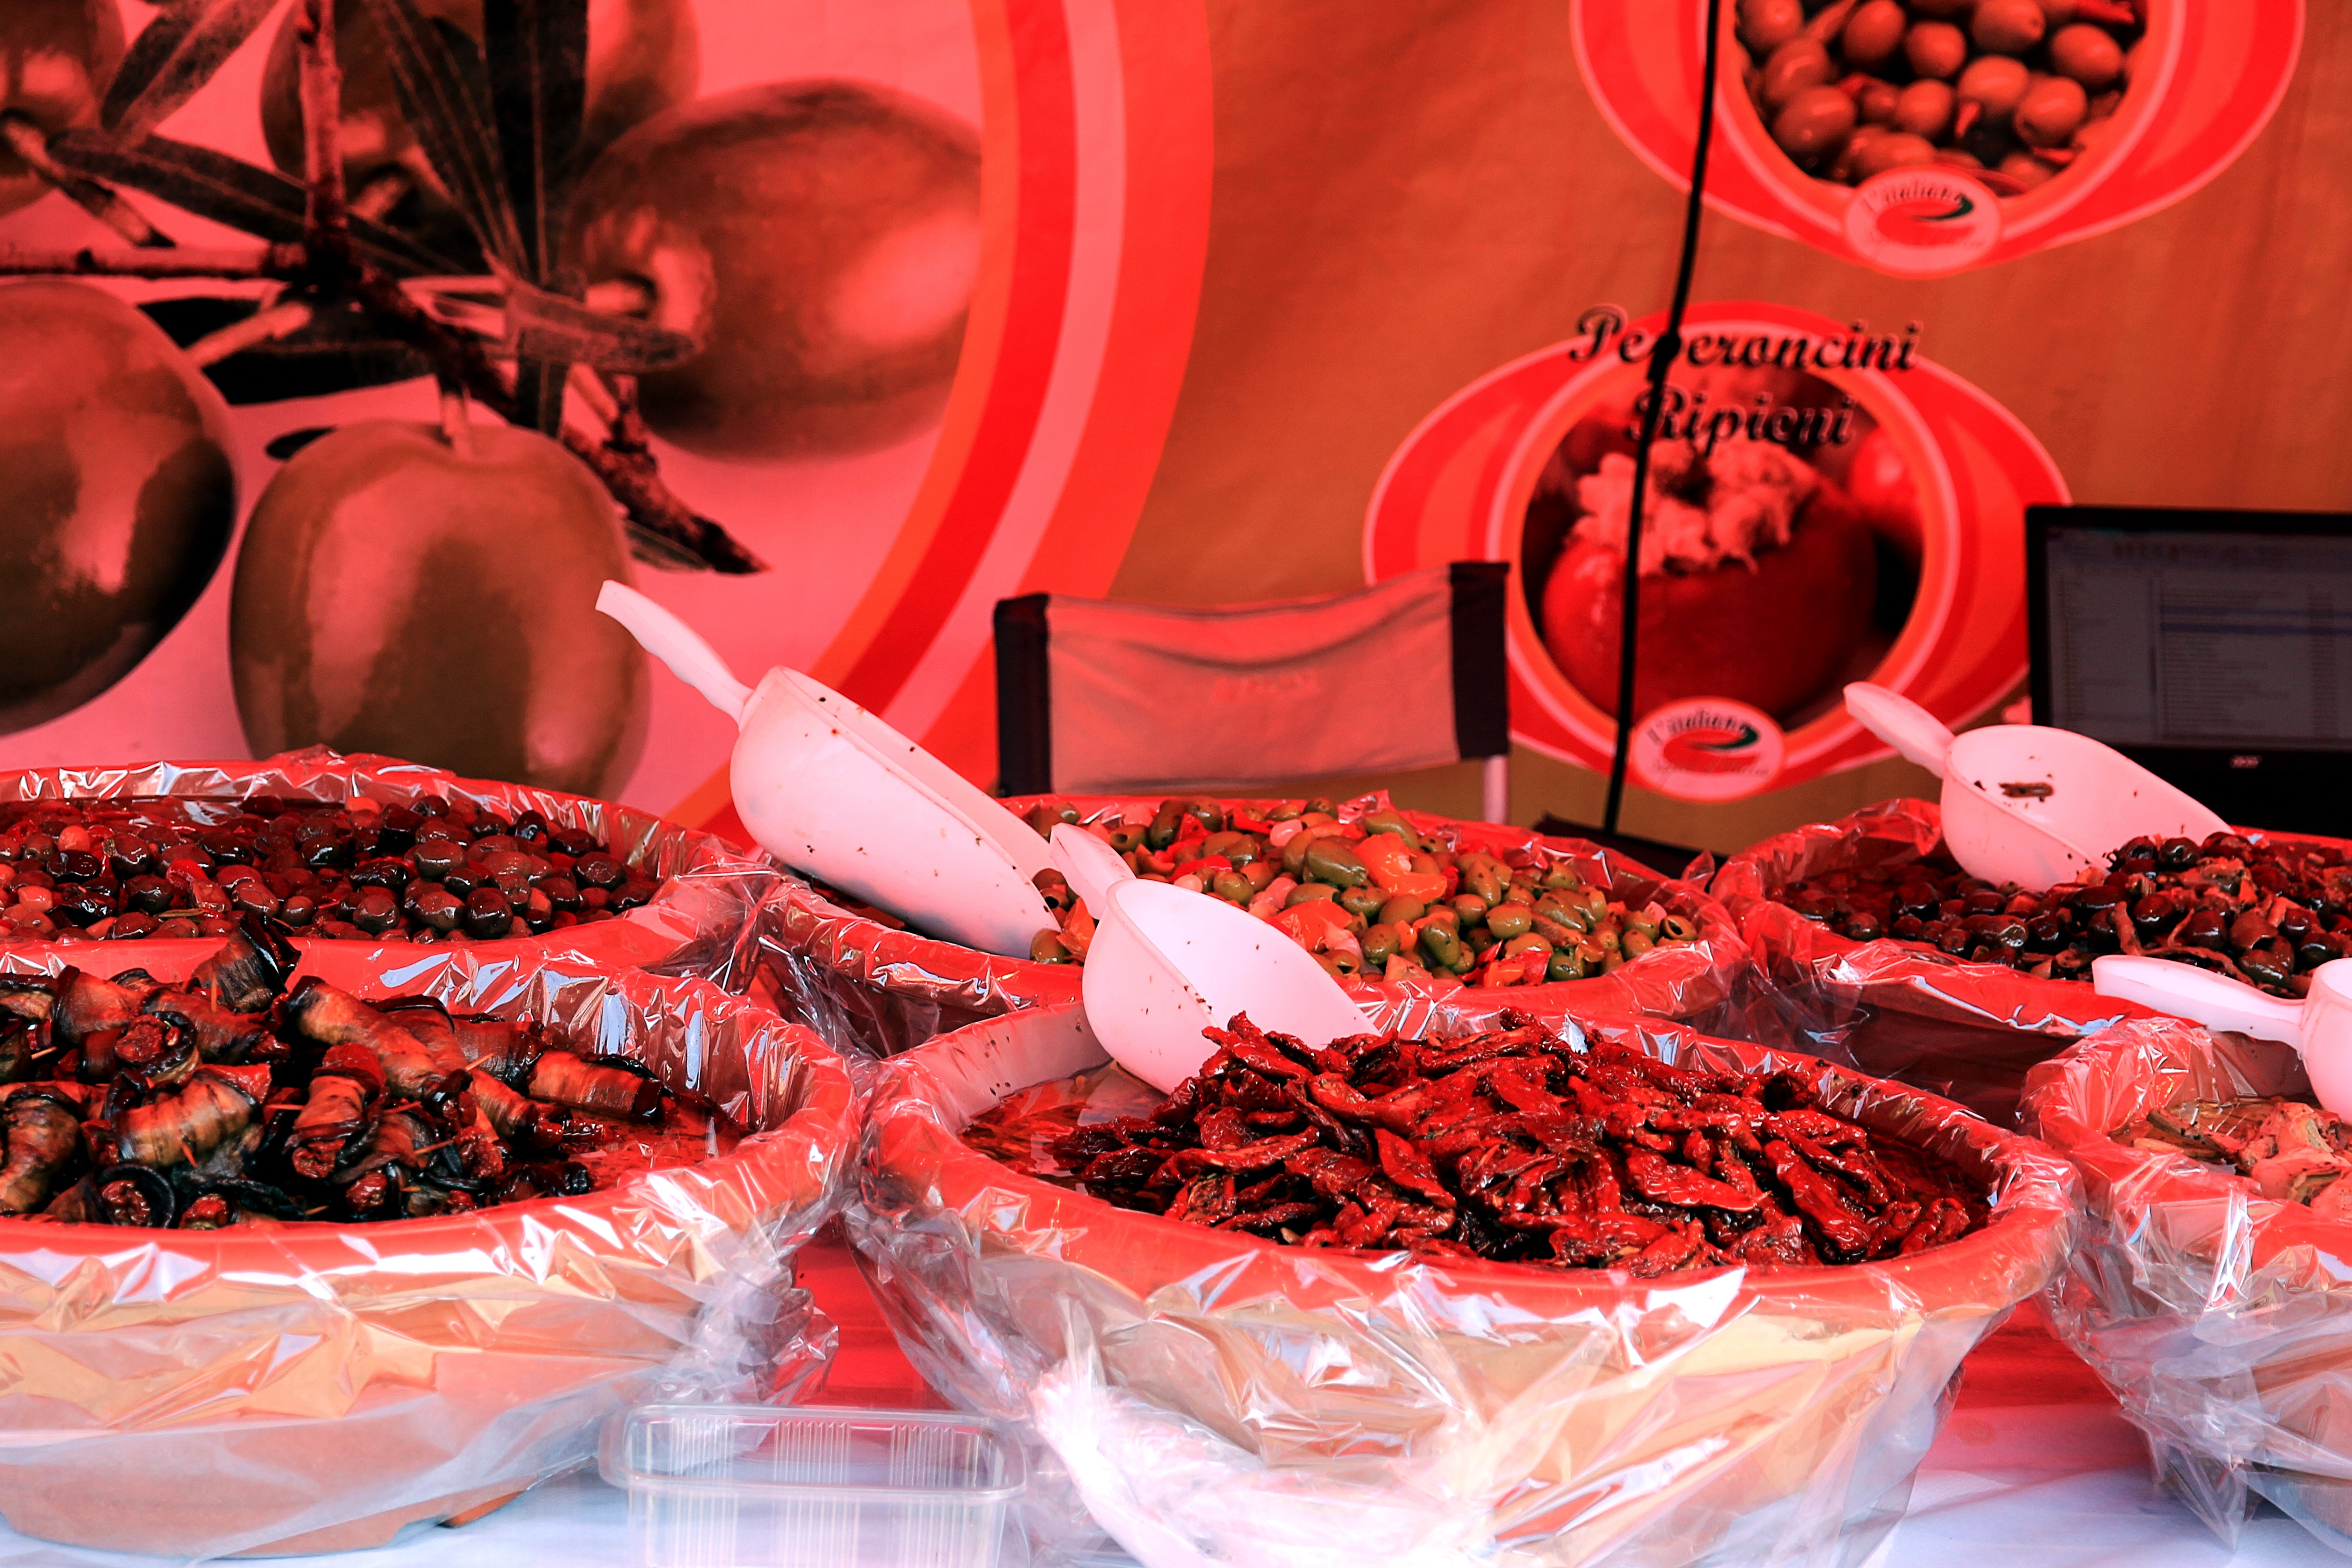
sharp, meal, food, chili, red, produce, bazaar, market, dessert, buffet, market stall, spices, oriental, sweetness, flavor, bazar, sales stand, sense, spice market